Hōryū-ji

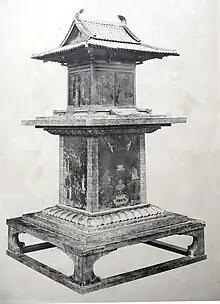
The Tamamushi Shrine, "Tamamushi-no-zushi", a miniature shrine once decorated with the iridescent wings of the "tamamushi" beetle ("Chrysochroa fulgidissima")

The murals of the kondō comprise fifty walls; four larger walls, eight mid-sized walls, and thirty-eight small walls inside the building. The original murals were removed after the 1949 fire and are kept in a non-public treasure house. Twenty small wall paintings, unscathed from the 1949 fire, are in their original places, while reproductions have replaced the damaged sections.